Pete Maravich

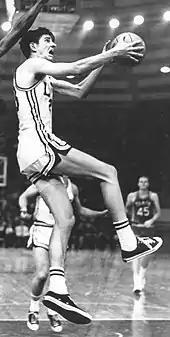
Maravich at LSU in 1967

In only three years playing on the varsity team (and under his father's coaching) at LSU, Maravich scored 3,667 points—1,138 of those in 1967–68, 1,148 in 1968–69, and 1,381 in 1969–70—while averaging 43.8, 44.2, and 44.5 points per game, respectively. For his collegiate career, the guard averaged 44.2 points per game in 83 contests and led the NCAA in scoring for each of his three seasons.